Helen David

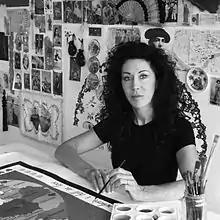
A portrait of Helen David at work

Helen David is a London-based visual artist, textile designer and founder of the design house English Eccentrics [1983-2000].